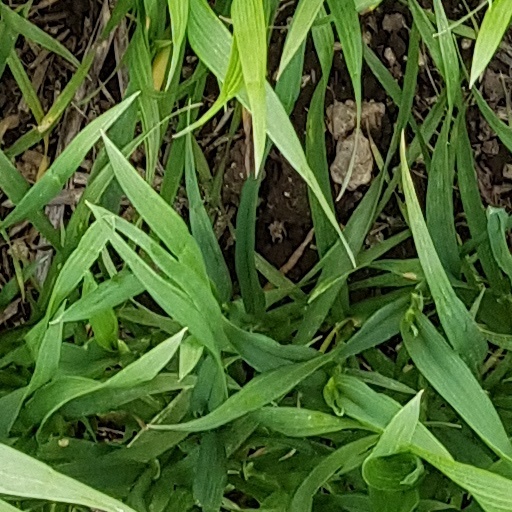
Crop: wheat